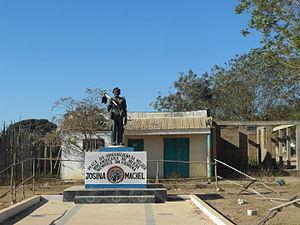
Josina Abiathar Muthemba Machel, née le 10 août 1945 à Vilankulo, Province d'Inhambane, Mozambique, morte le 7 avril 1971 à Dar es Salam, en Tanzanie, est une féministe et une militante indépendantiste mozambicaine. Elle est devenue une figure de la lutte de libération du Mozambique et une icône féministe.